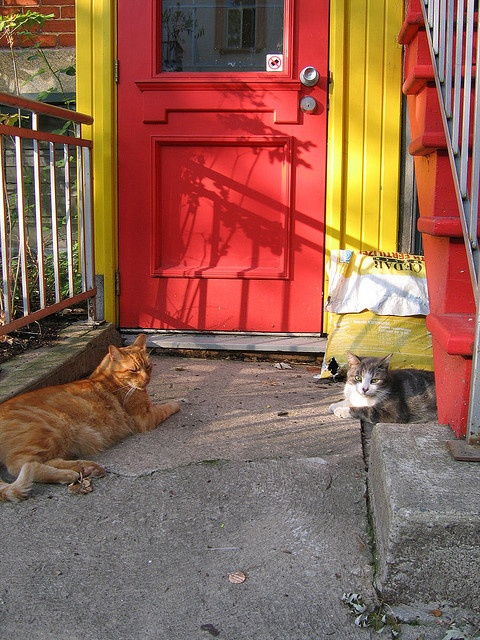
The two cats are laying outside next to the door of the house.
Couple of cats laying out on the ground in front of the door
A couple of cats waiting to be let in out on the front walkway.
A cat laying down next to a door.
Two cats are laying on the ground by a red door.